Magnetic separation

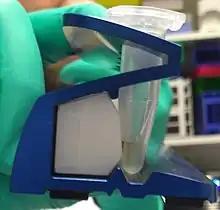
DNA purification using a GE MagRack 6 and magnetic beads with a coating that attaches to the substance of interest. The beads are visible accumulated on the top left of the solution surface.

Magnetic separation techniques are also used in microbiology. In this case, binding molecules and antibodies are used in order to isolate specific viable organisms, nucleic acids, or antigens. This technology helps isolating bacterial species to identify and give diagnostics of genes targeting certain organisms. When magnetic separation techniques are combined with PCR (polymerase chain reaction), the results increase in sensitivity and specificity.